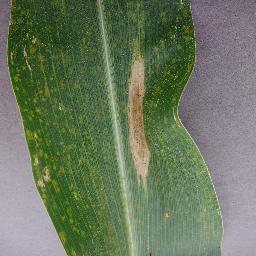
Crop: corn
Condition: (maize)_northern_blight